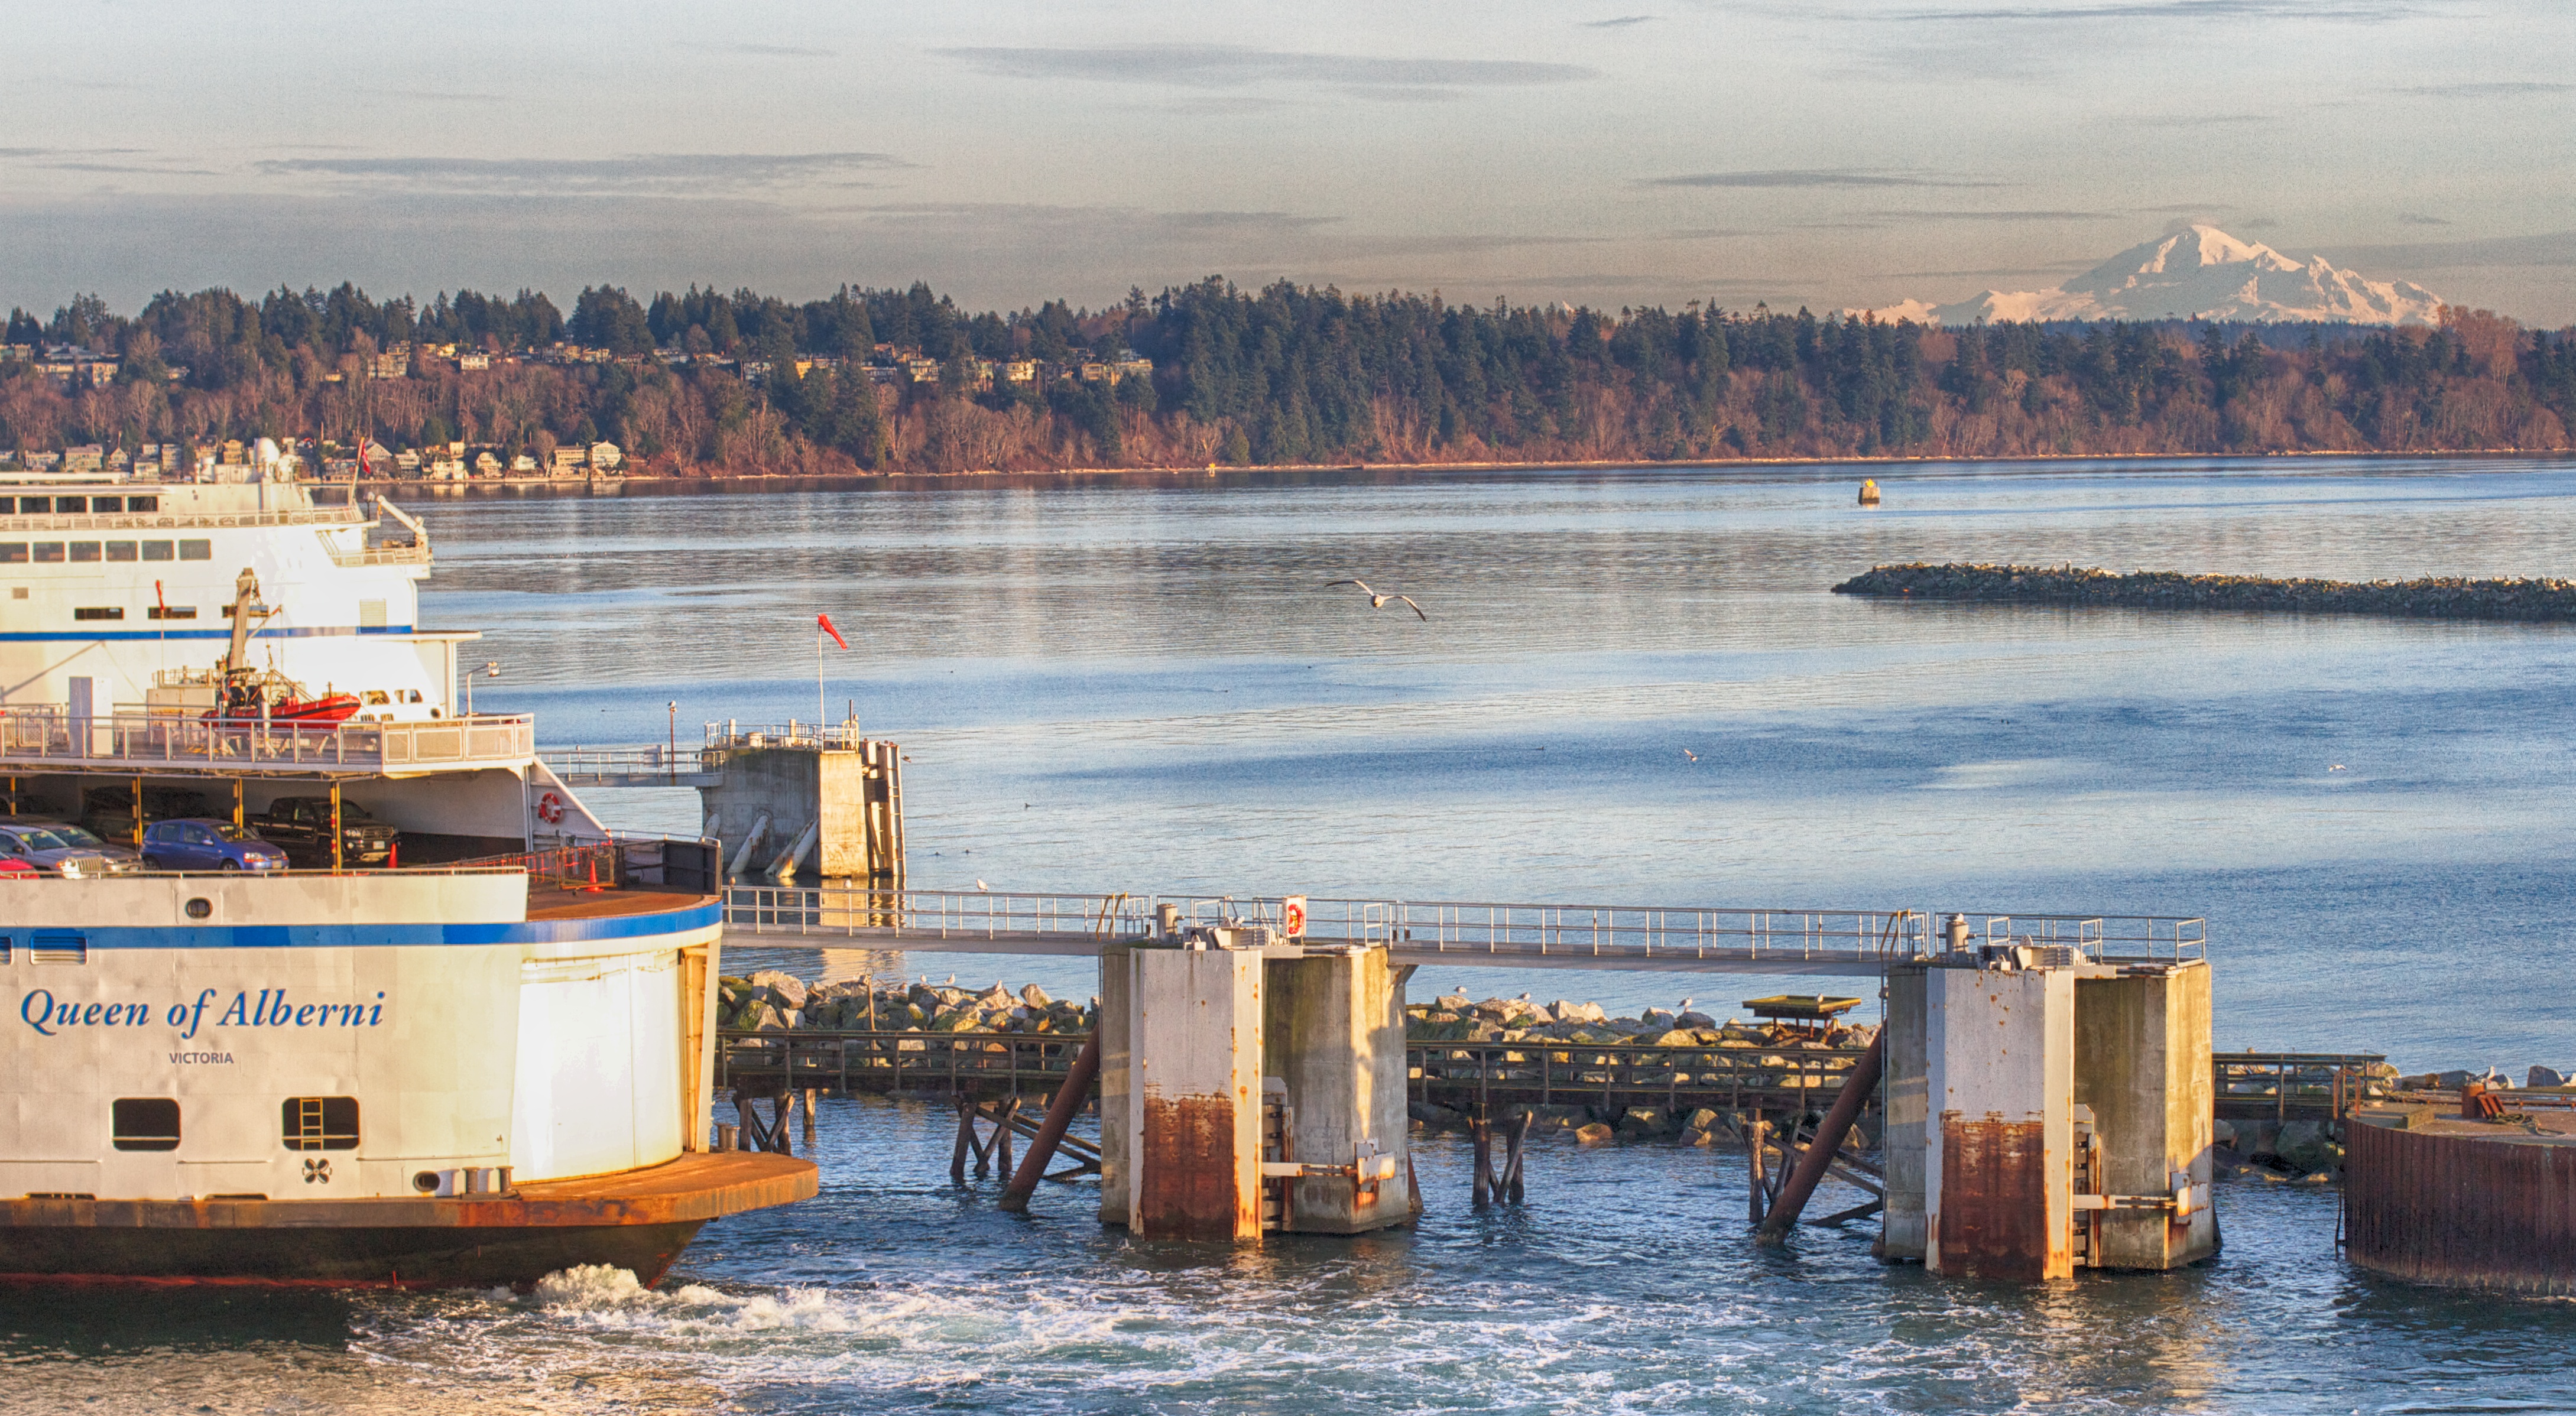
sea, coast, water, mountain, dock, boat, river, ship, shop, vehicle, bay, harbor, port, cargo ship, waterway, ferry, hdr, boating, infrastructure, channel, watercraft, fishing vessel, passenger ship